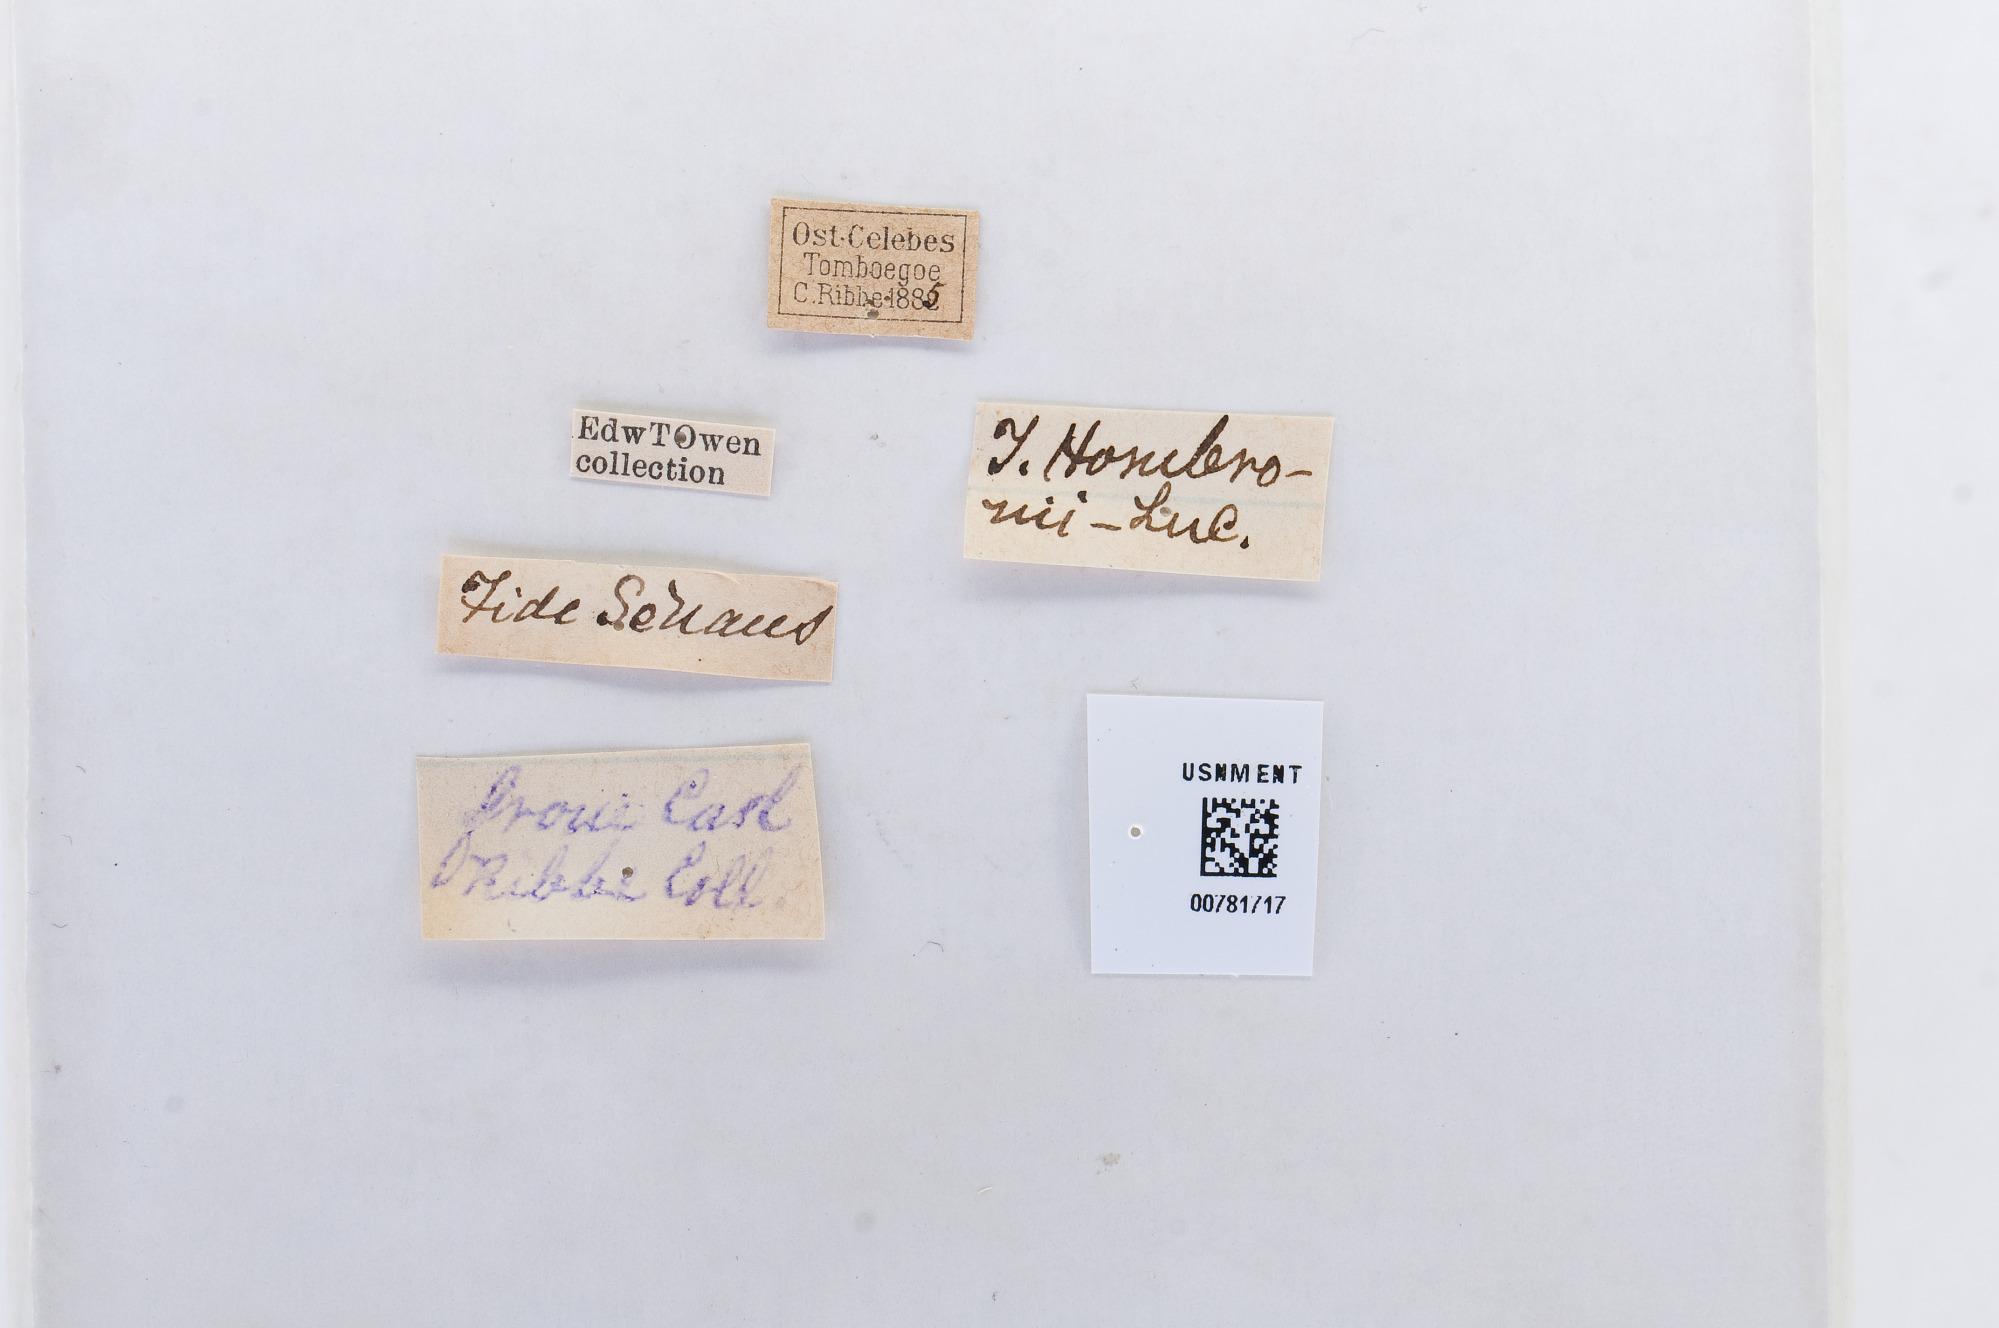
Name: Appias hombroni
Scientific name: Appias hombroni
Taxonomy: Animalia, Arthropoda, Hexapoda, Insecta, Lepidoptera, Pieridae, Pierinae